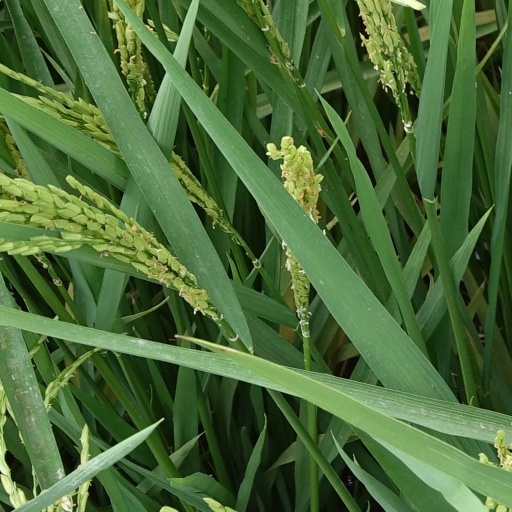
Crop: rice